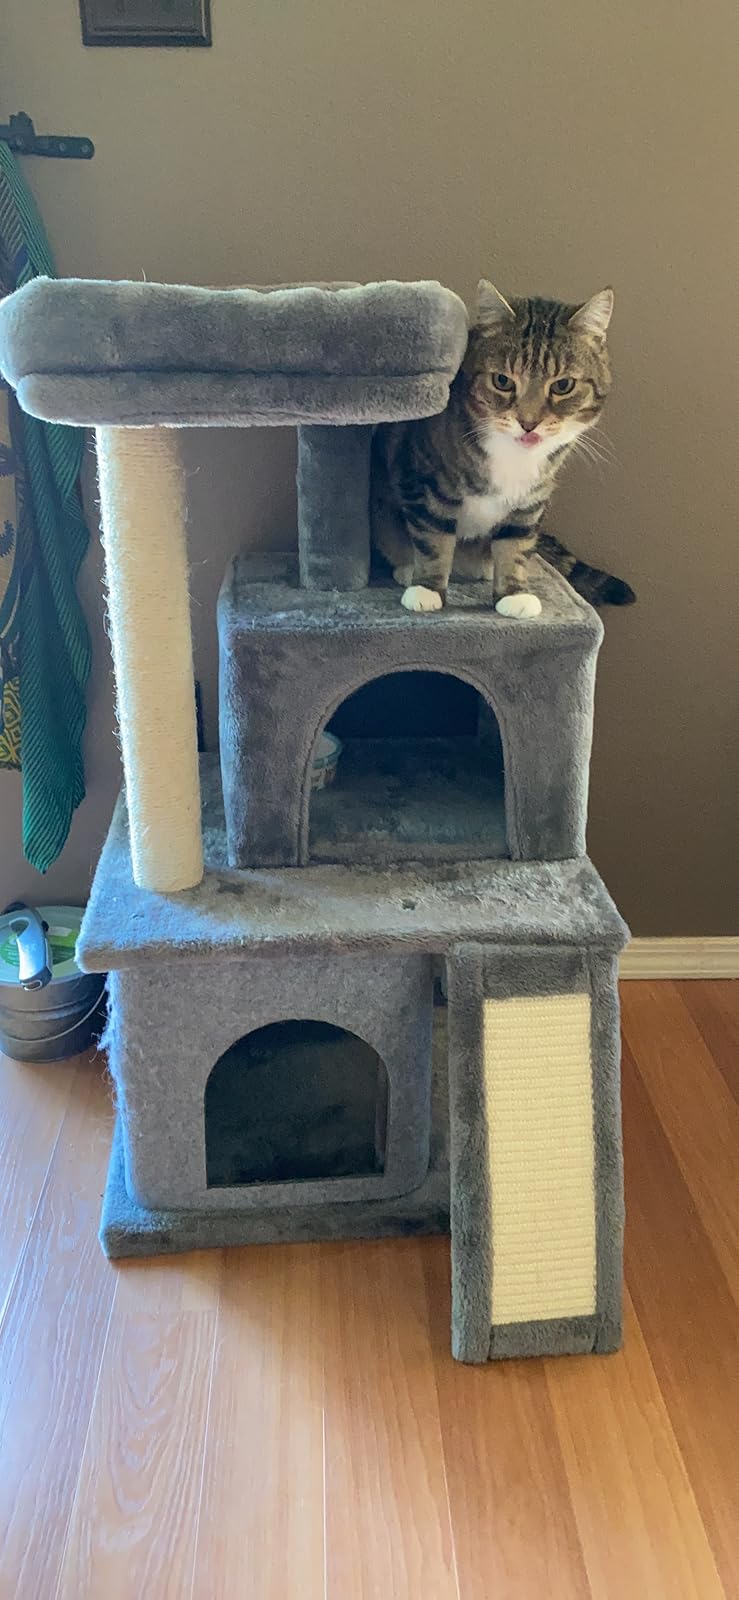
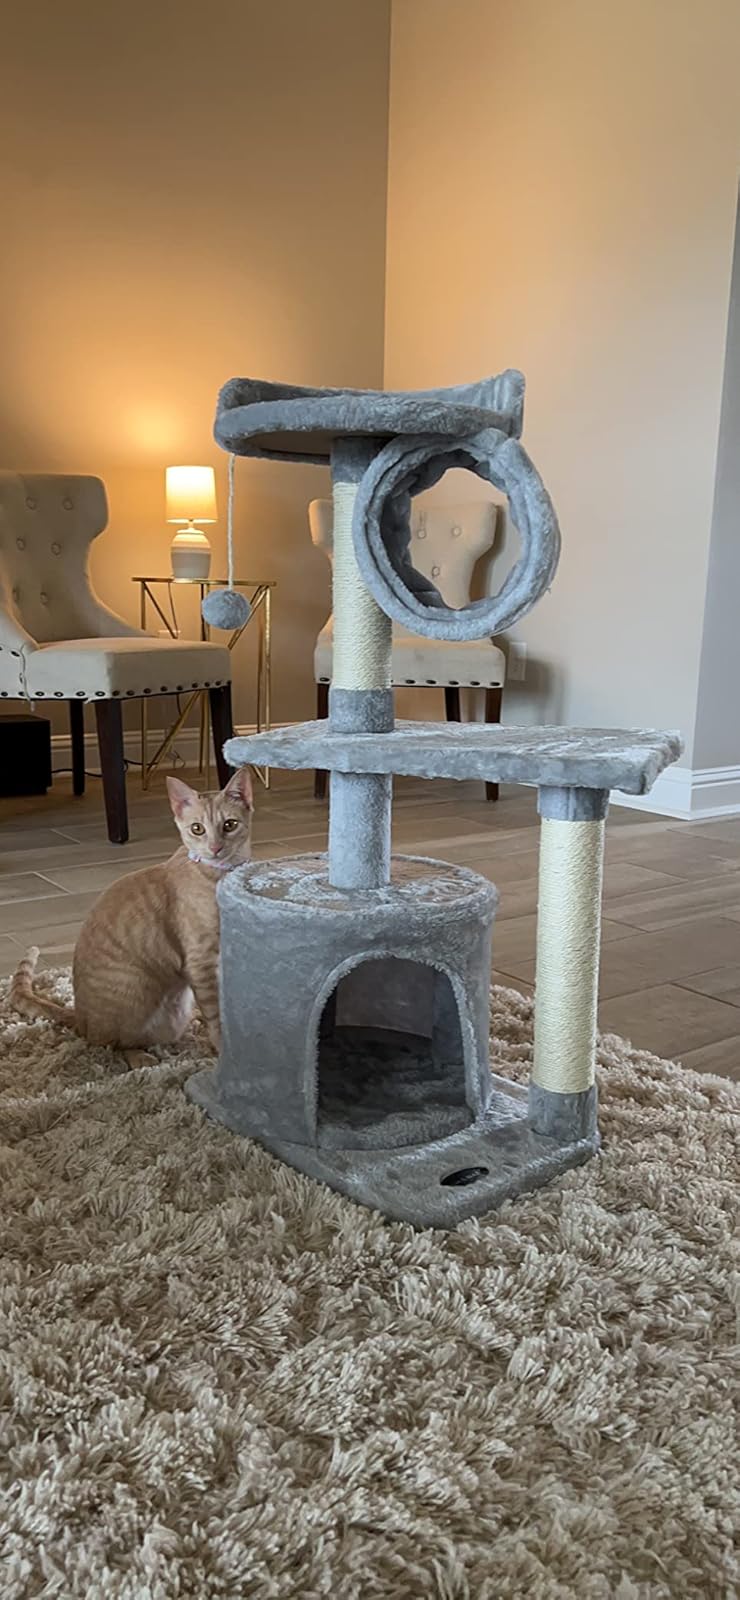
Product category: items_cat tree
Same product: no